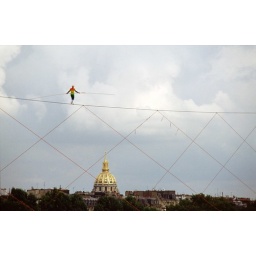
Philippe Petit walking from &amp;quot;Trocadero&amp;quot; to the second floor on &amp;quot;the Eifel Tower&amp;quot; in 1989